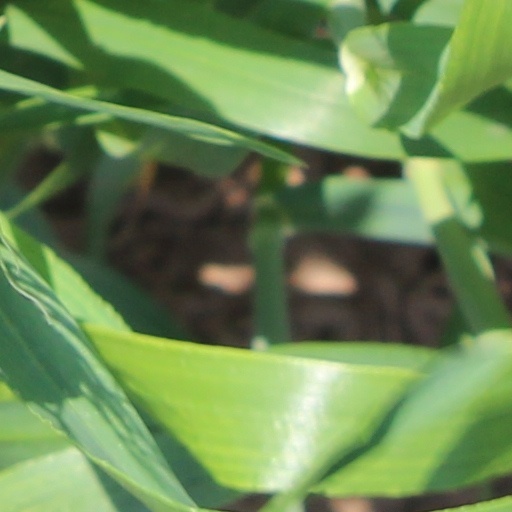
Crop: wheat